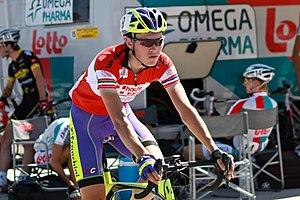
Kanstantin Klimiankou est un coureur cycliste biélorusse, membre de l'équipe Ferei.